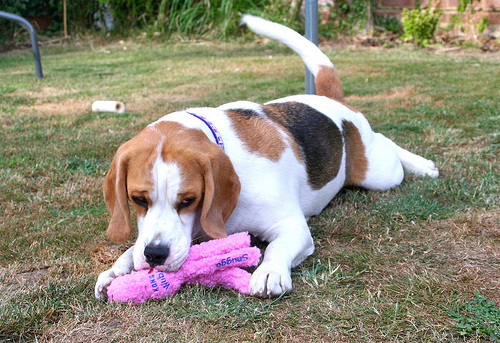
Animal: dog
Breed: beagle